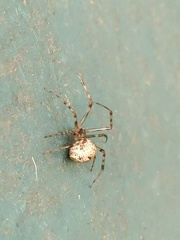
Species: Parasteatoda_tepidariorum